Denbigh, Cobbitty

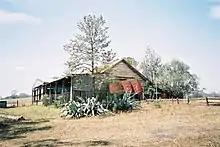
Outbuildings

In the Hassall days, Denbigh existed as a small scattered village with its own school master, blacksmith, carpenter, brickmaker and many others. Twelve to twenty assigned servants maintained the garden of orchards, vegetables, the vineyard and orange grove on the side of the hill. The present farm buildings are located conveniently near the house which include slab built sheds and an old barn with thick rubblestone walls. The barn still bears the engraved initials of Thomas Hassall cut into the timber architrave.